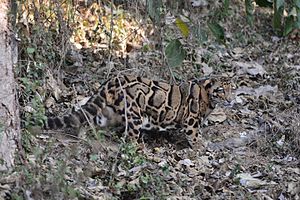
Træleopard
Træleoparden er et mellemstort kattedyr, der bliver 60 til 110 cm lang og vejer mellem 11 og 20 kg. Dens pels er brun i et mønster, der gør den svær at se, når den f.eks. klatrer i et træ. Den lever i naturen i det sydlige Kina, det østlige Himalaya, det nordøstlige Indien, Sydøstasien og det Indonesiske Øhav.